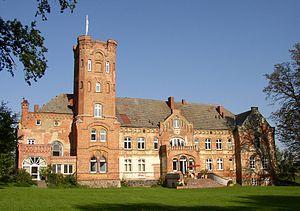
Lelkendorf est une municipalité allemande du land de Mecklembourg-Poméranie-Occidentale et l'arrondissement de Rostock. En 2013, elle comptait 467 hab.